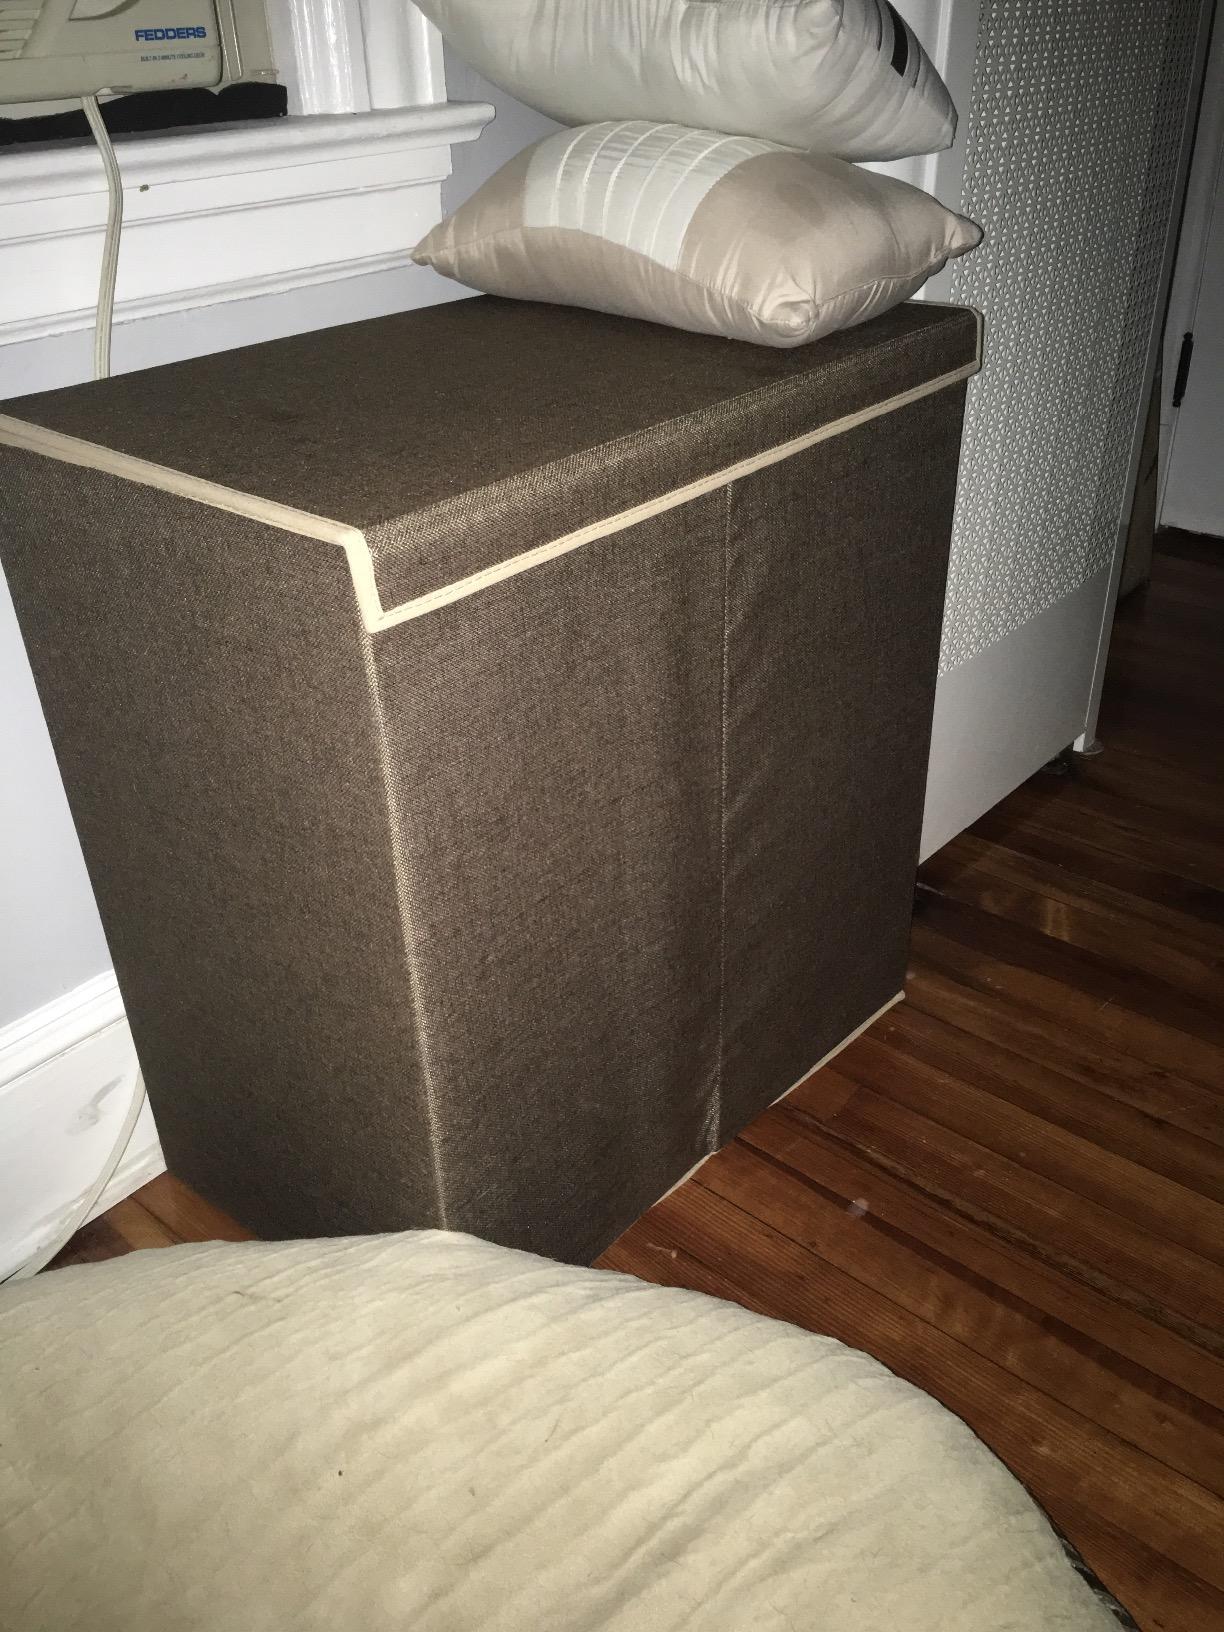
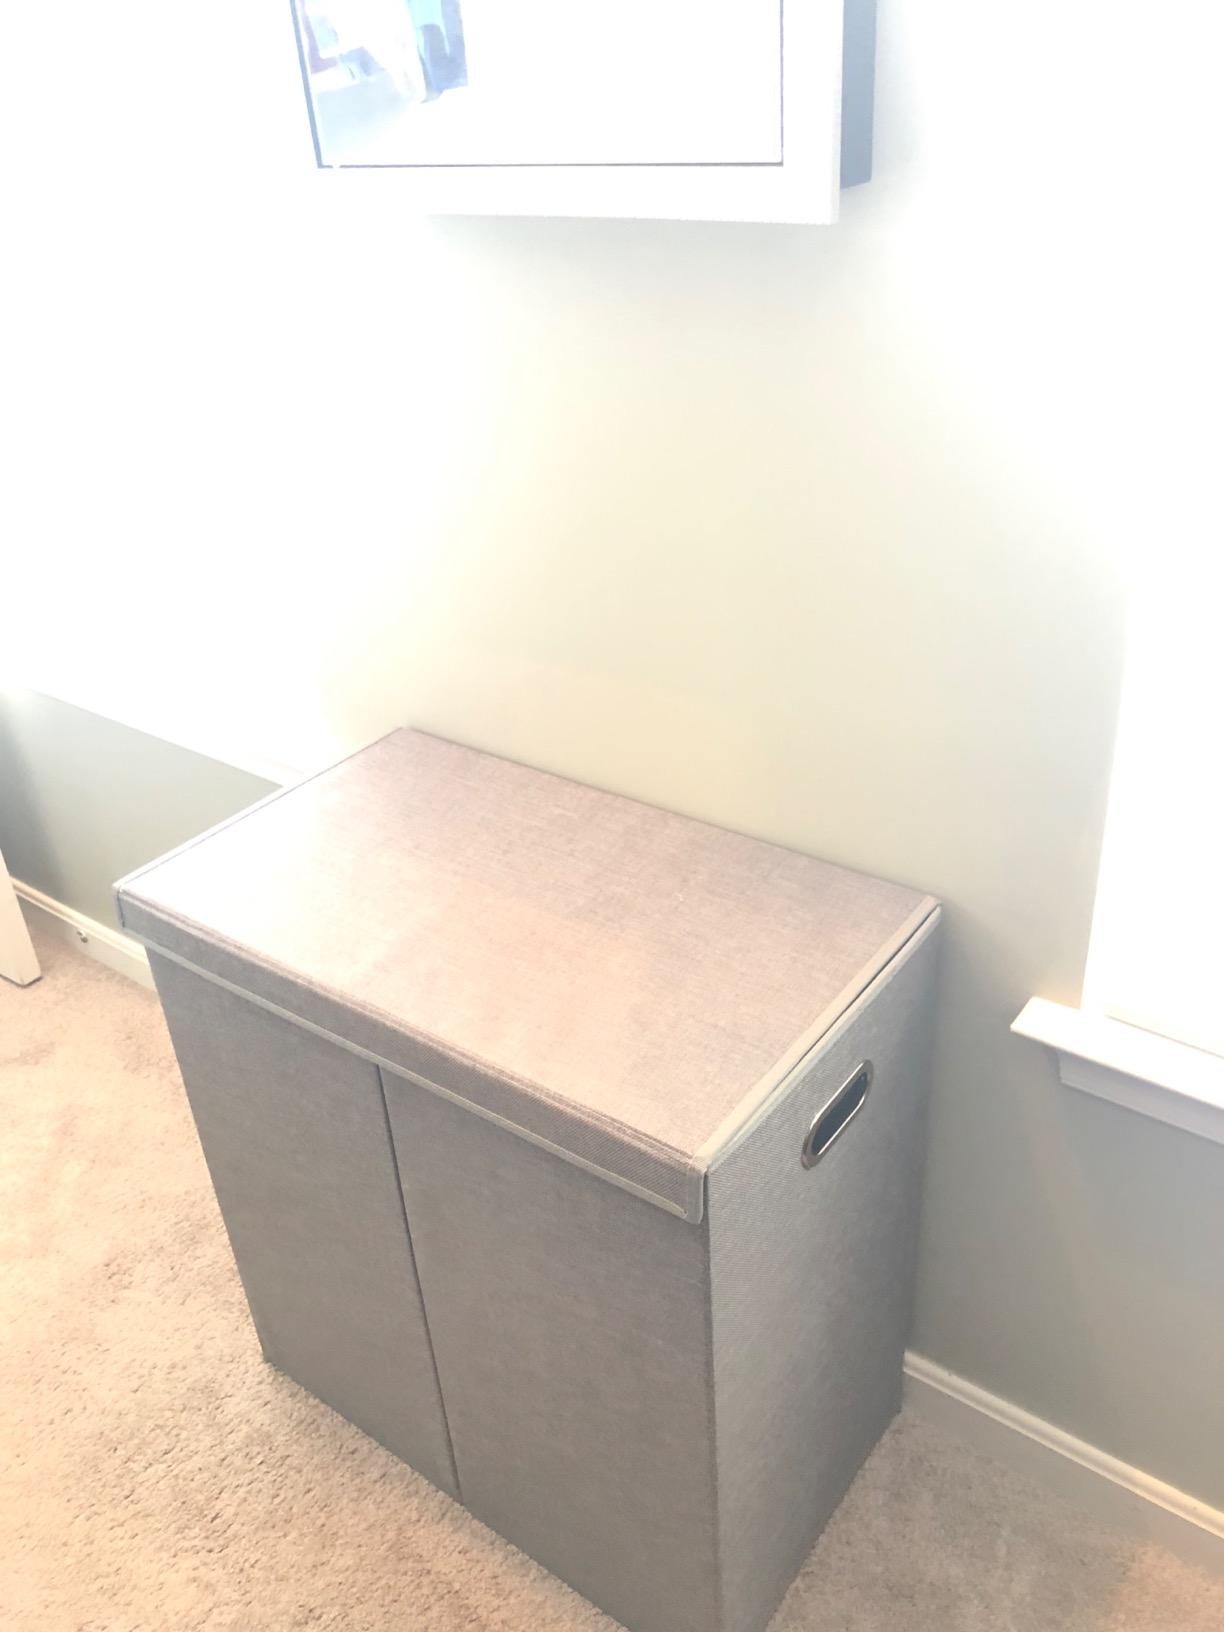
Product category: items_hamper
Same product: no